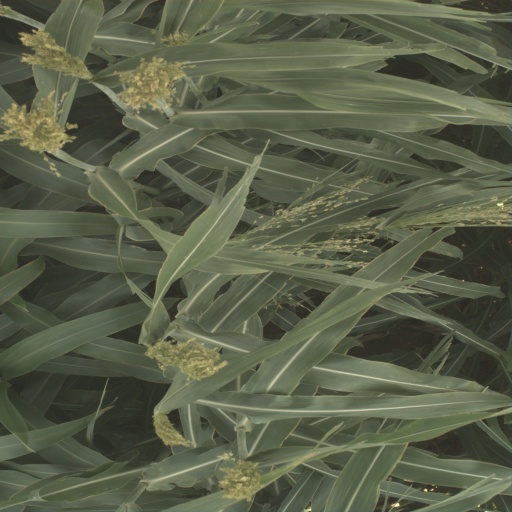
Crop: sorghum